The Radha Krsna Temple (album)

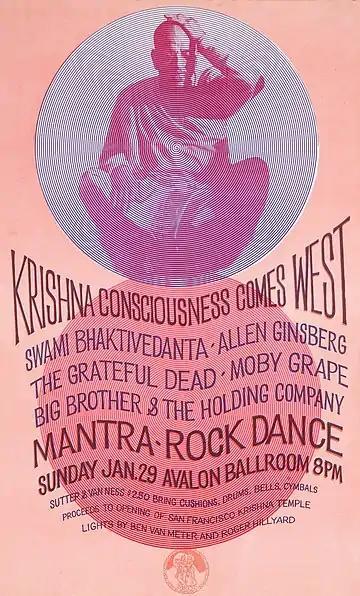
Poster depicting Prabhupada for the 1967 Mantra-Rock Dance, a fundraising event in aid of ISKCON's San Francisco temple

In 1968, A.C. Bhaktivedanta Swami Prabhupada, founder and acharya (leader) of the International Society for Krishna Consciousness (ISKCON), sent six of his devotees to London to establish a new centre there, the Radha Krishna Temple, and so expand on the success of ISKCON's temples in New York and San Francisco. The group was led by Mukunda Das, formerly a pianist with jazz saxophonist Pharoah Sanders, and Shyamsundar Das. With the acharya's blessing, they decided to seek out George Harrison of the Beatles, whose interest in Hindu philosophy, meditation and Indian classical music had done much to promote these causes among Western youth. In December 1968, Shyamsundar met Harrison at the Beatles' Apple Corps headquarters in central London, after which Harrison began visiting the devotees at their warehouse accommodation in Covent Garden.